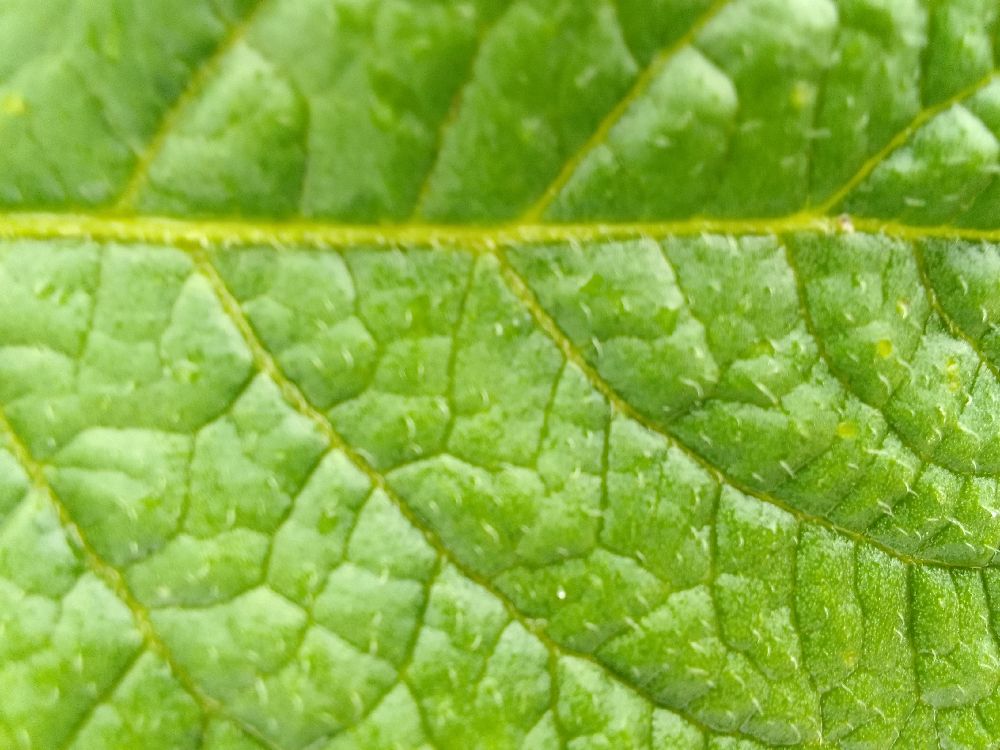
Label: Healthy